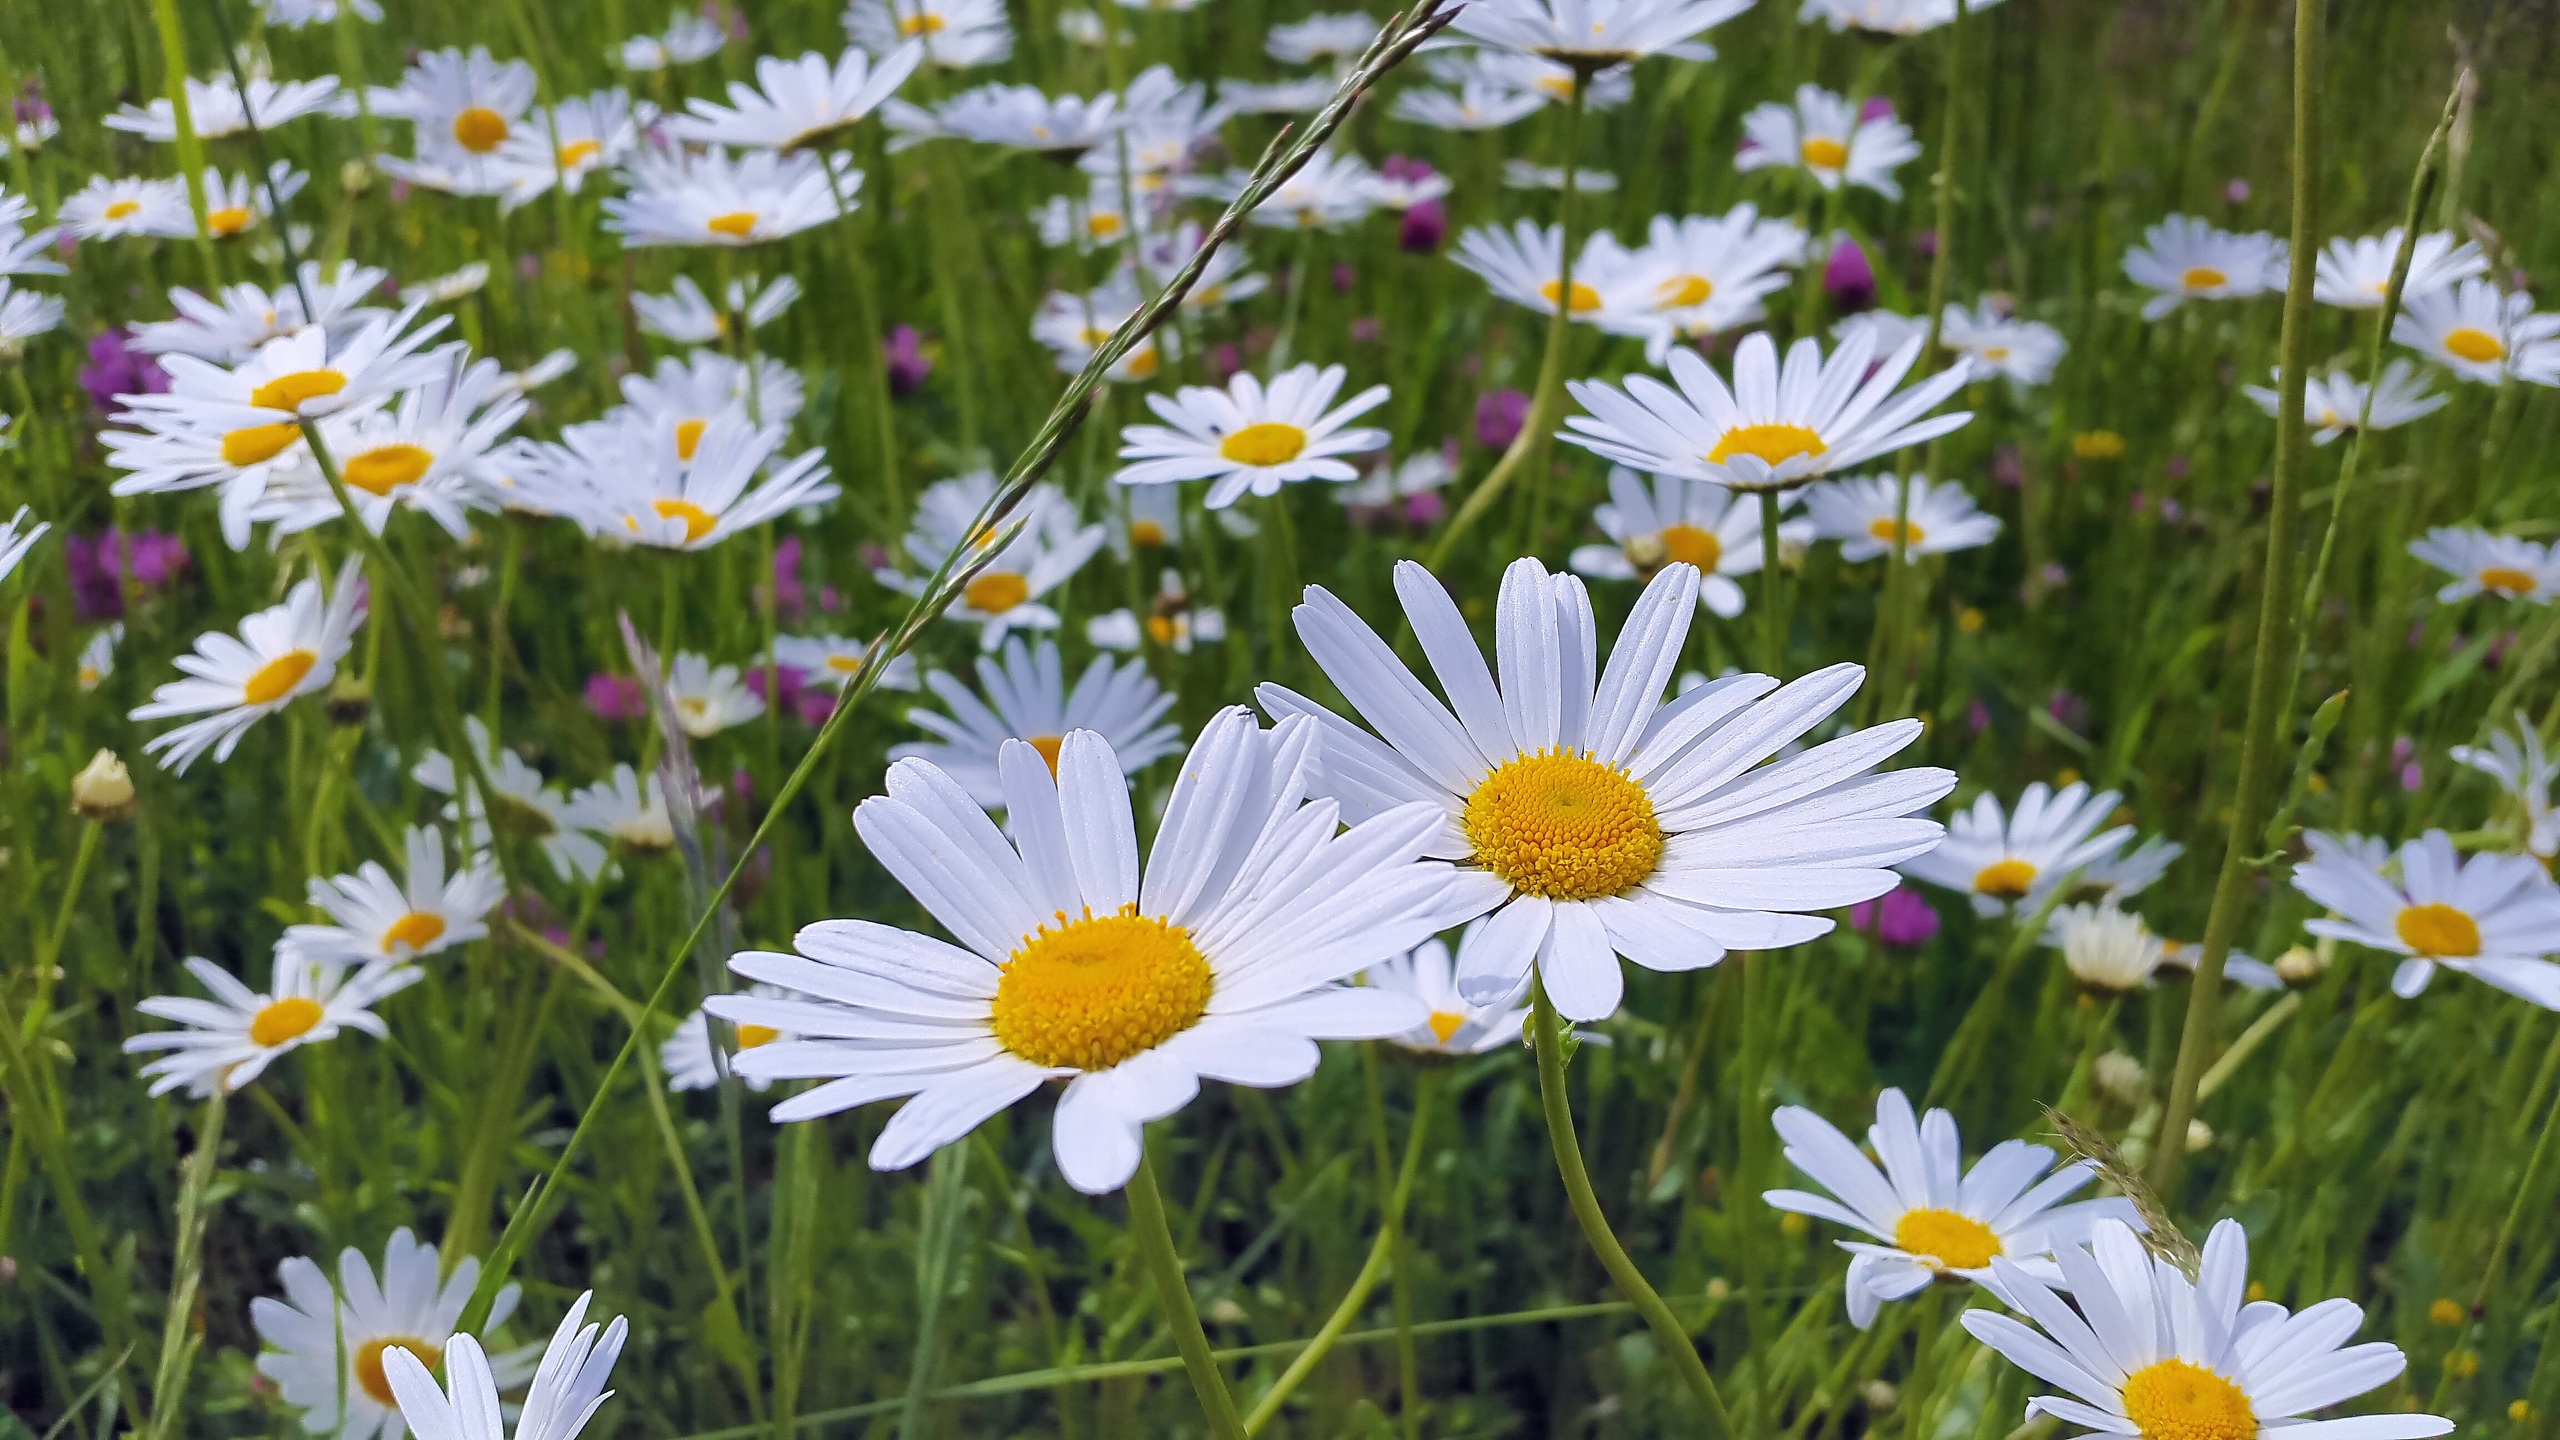
switzerland, flower, oxeye daisy, flowering plant, marguerite daisy, daisy, heath aster, chamomile, petal, plant, mayweed, daisy family, wildflower, chamaemelum nobile, spring, botany, camomile, meadow, tanacetum balsamita, aster, spanish daisy, grass, asterales, annual plant, tanacetum parthenium, perennial plant